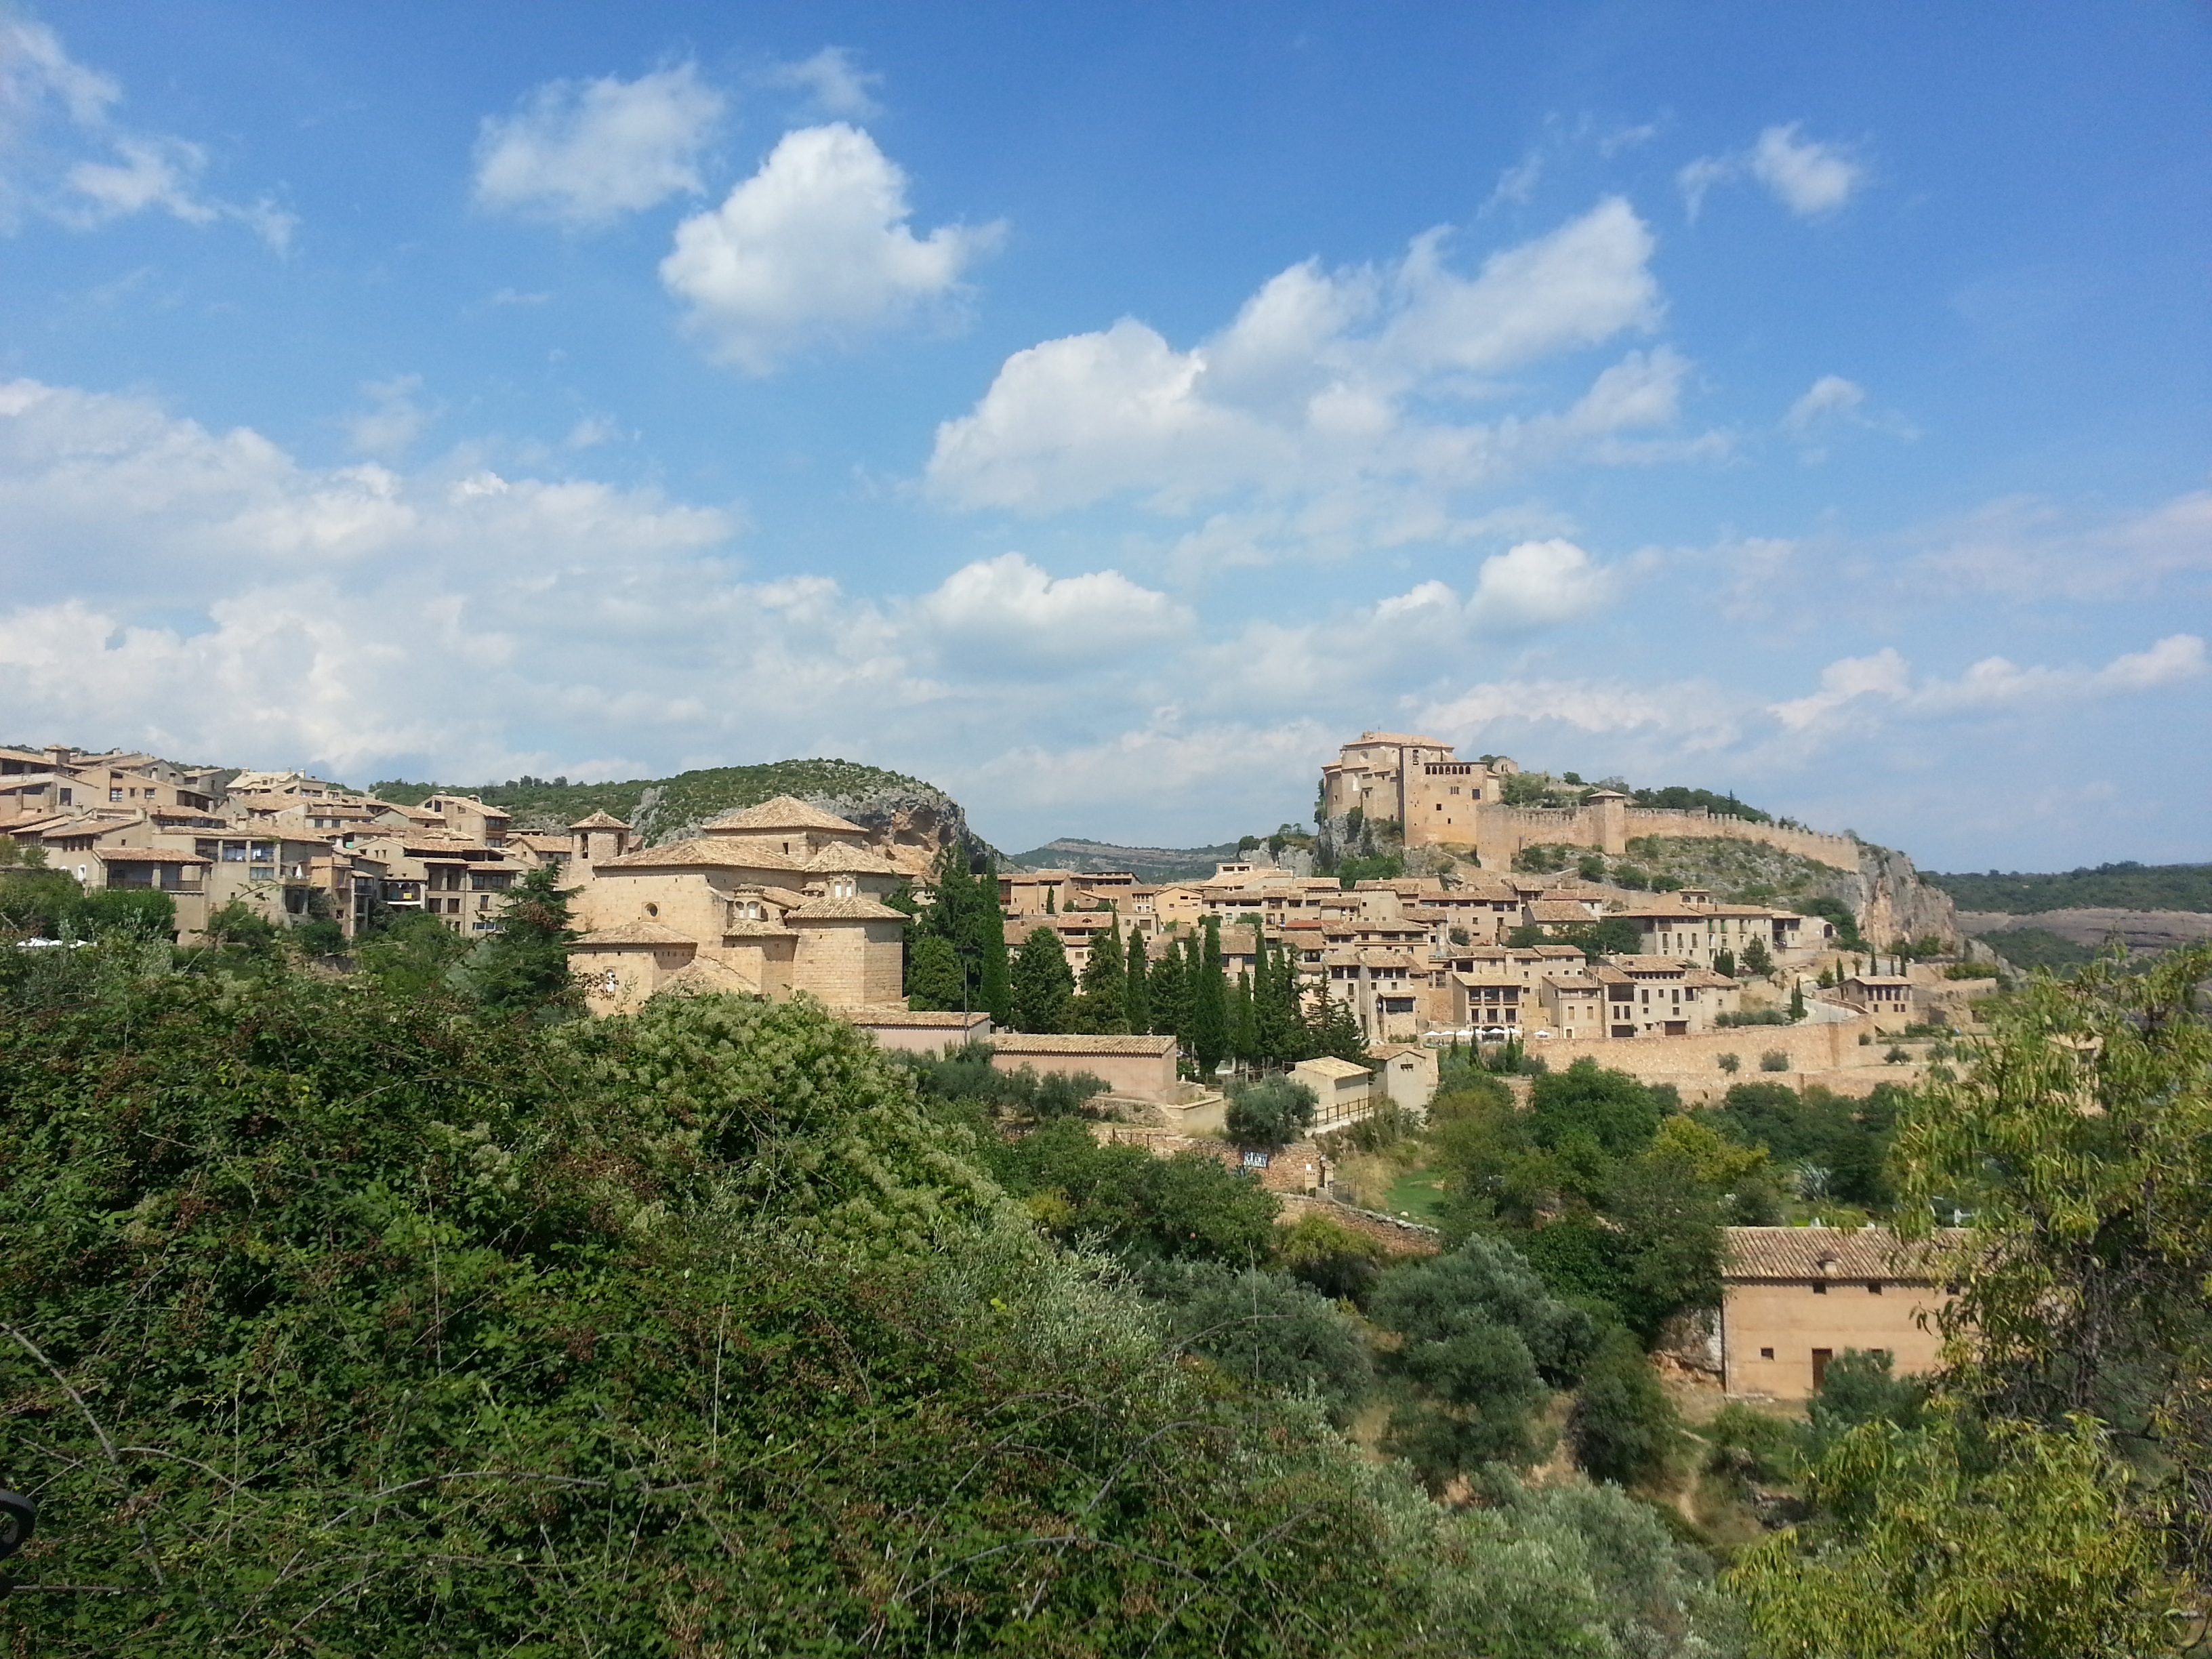
landscape, nature, mountain, sky, hill, town, rustic, panorama, village, castle, fortification, terrain, trees, clouds, ruins, estate, ecosystem, ancient history, alquezar, human settlement